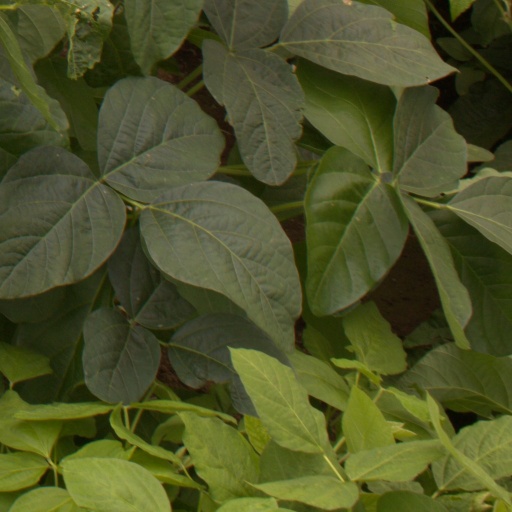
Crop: soybean